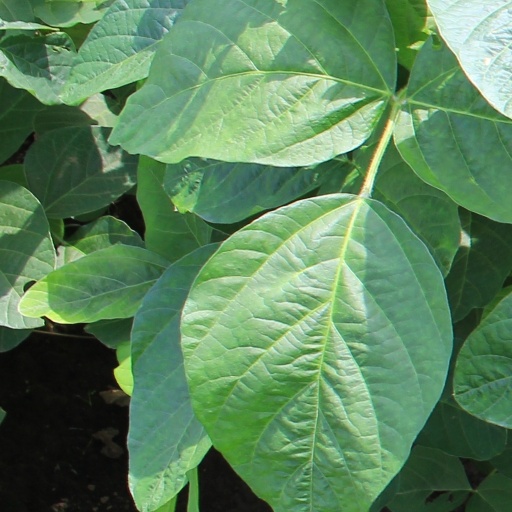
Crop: soybean